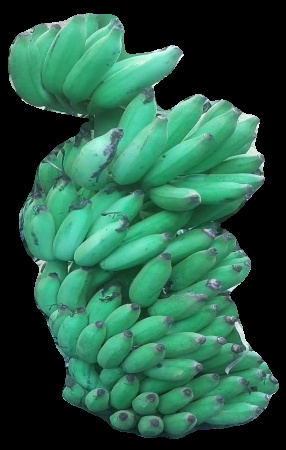
Variety: elakki-bale
Grade: grade1